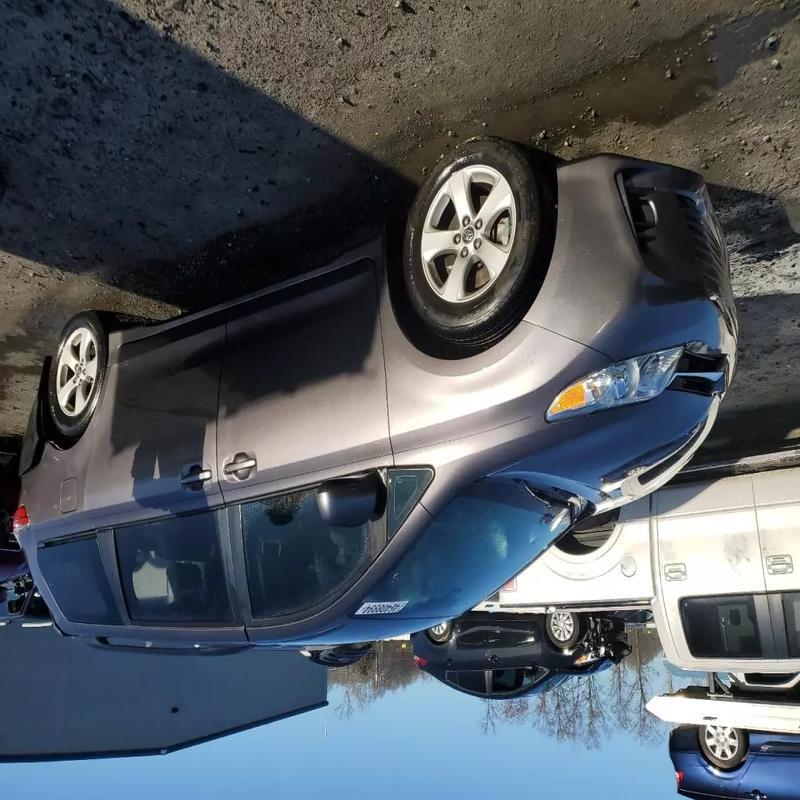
Aucun dommage détecté.
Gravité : aucun